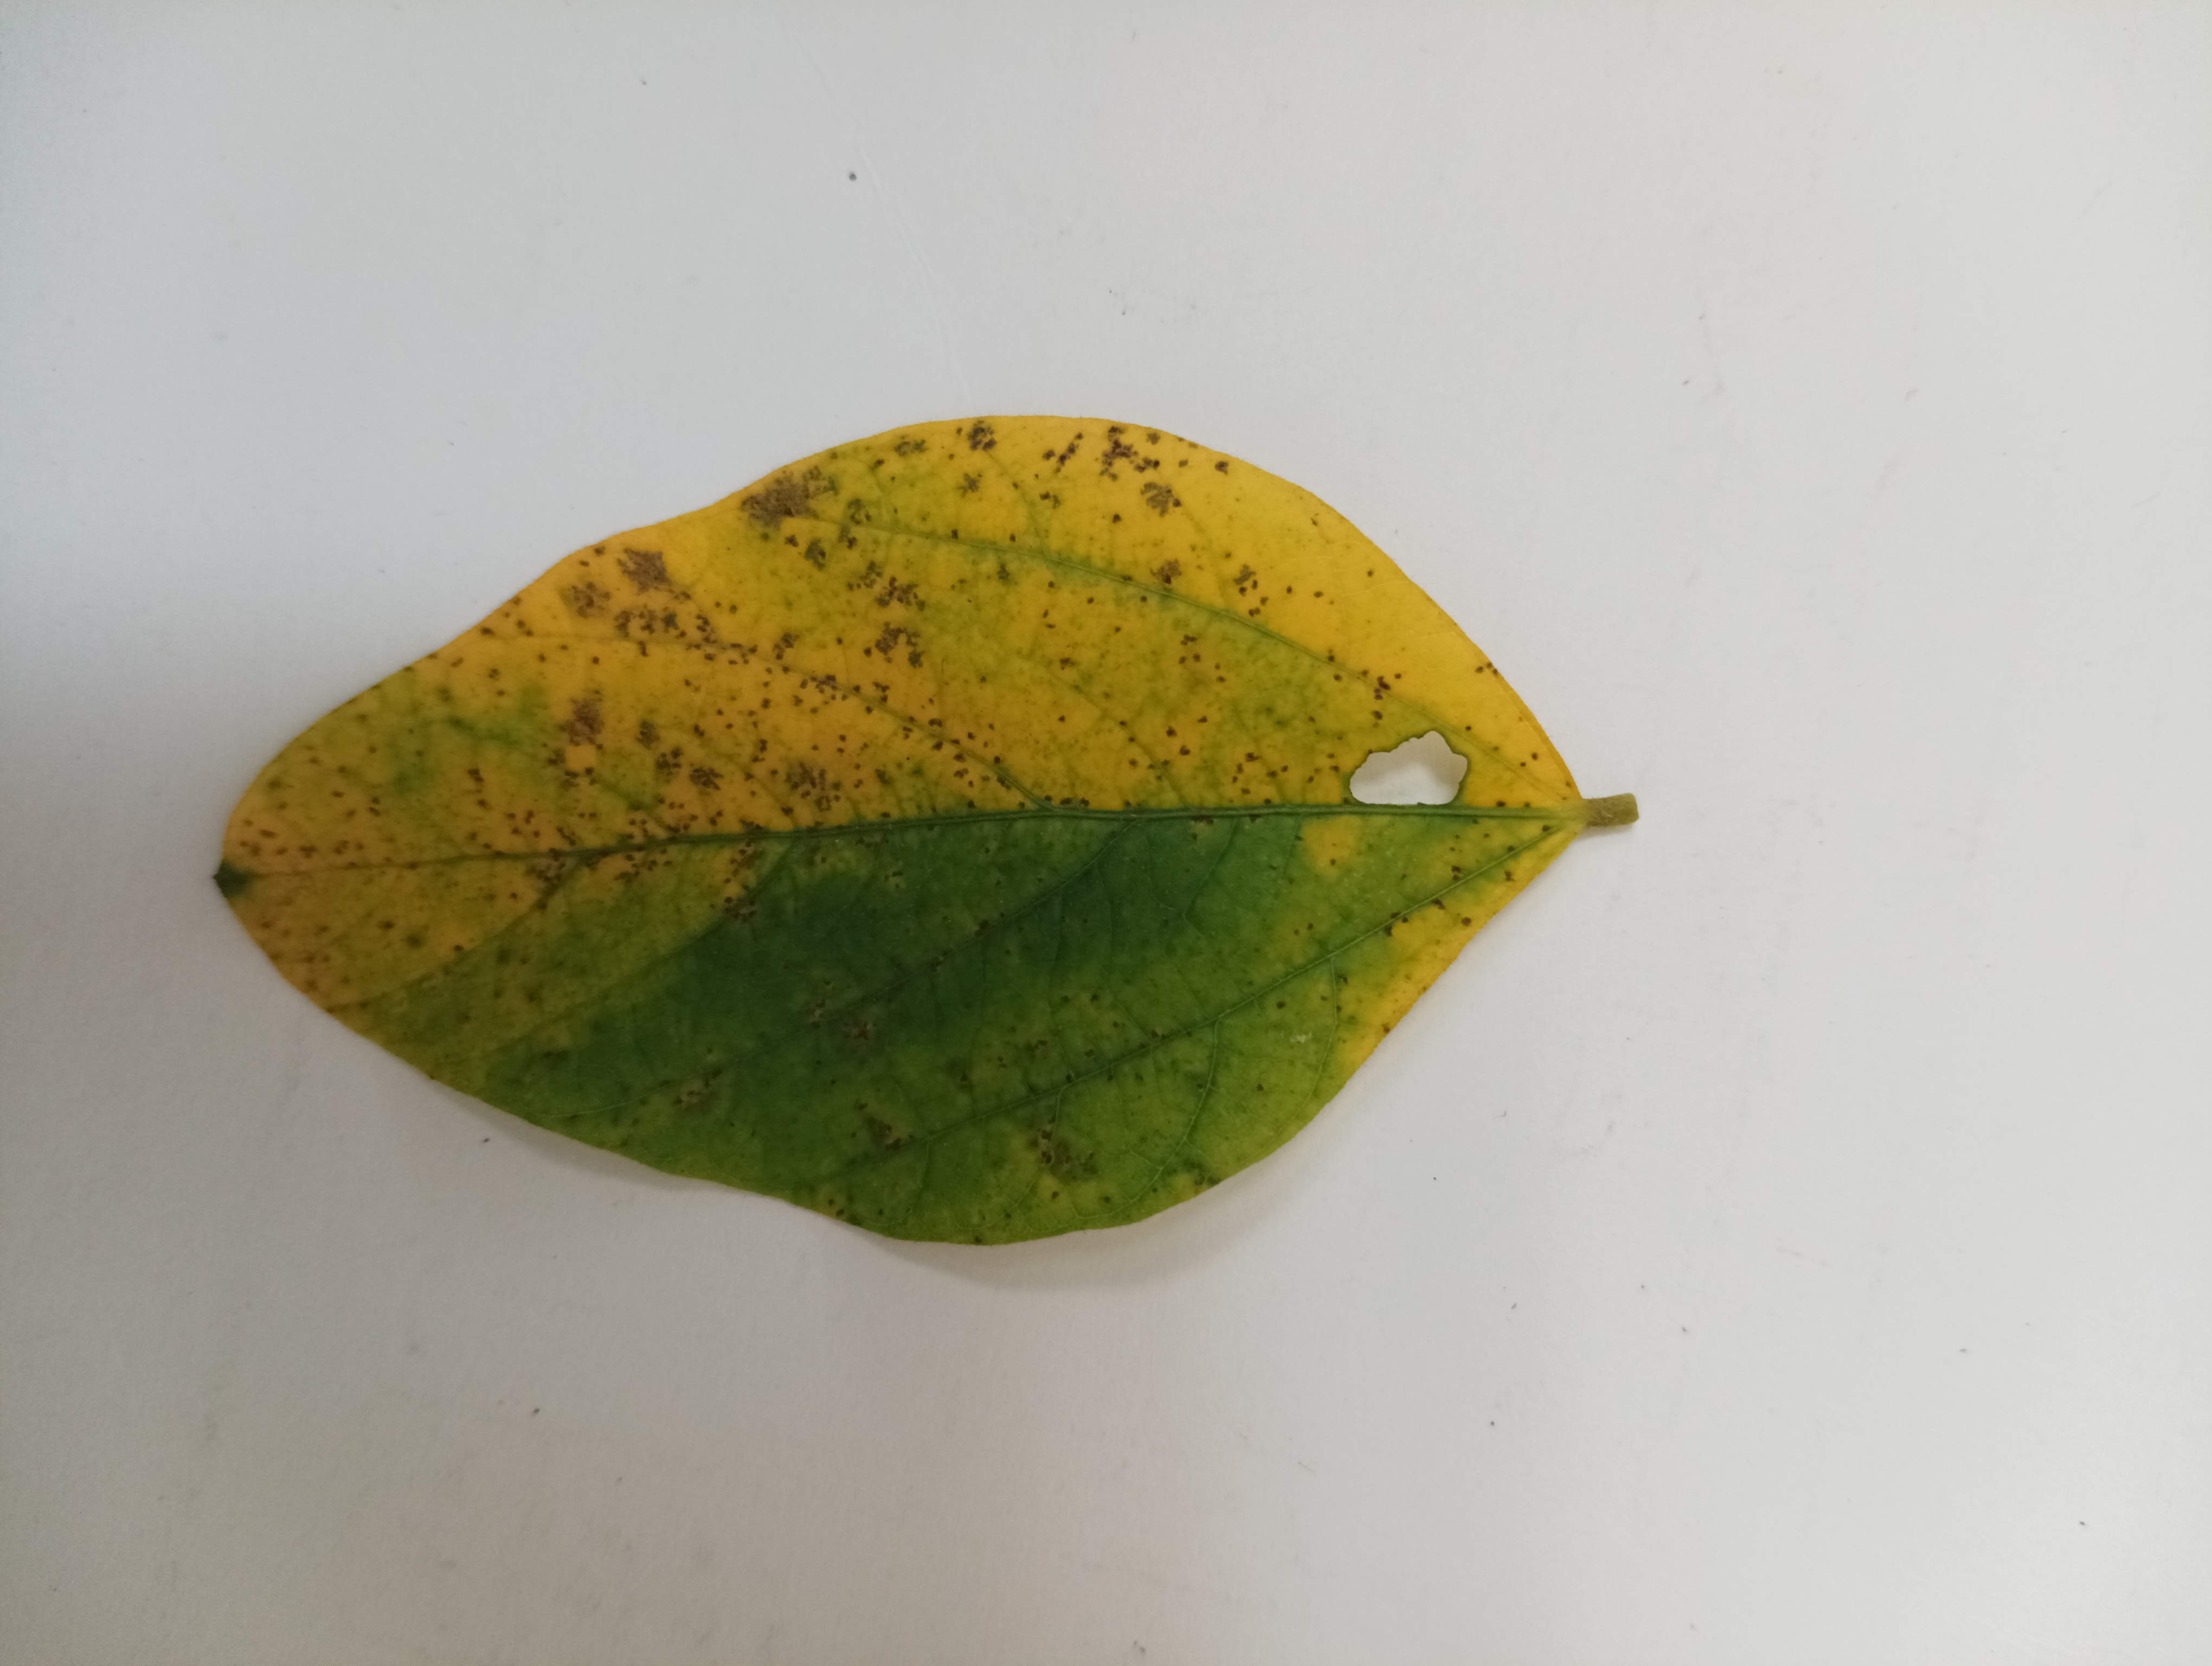
Label: Septoria_Brown_Spot